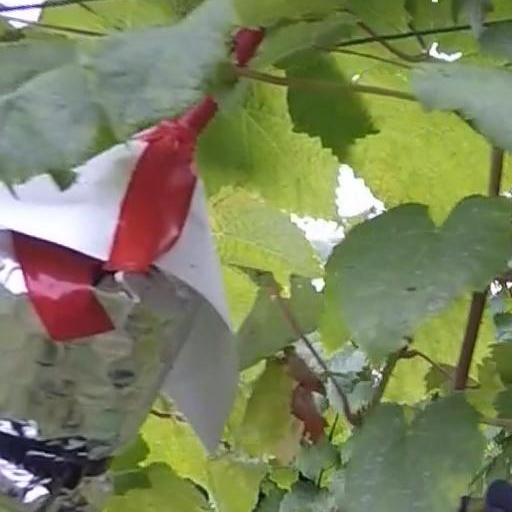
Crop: grape